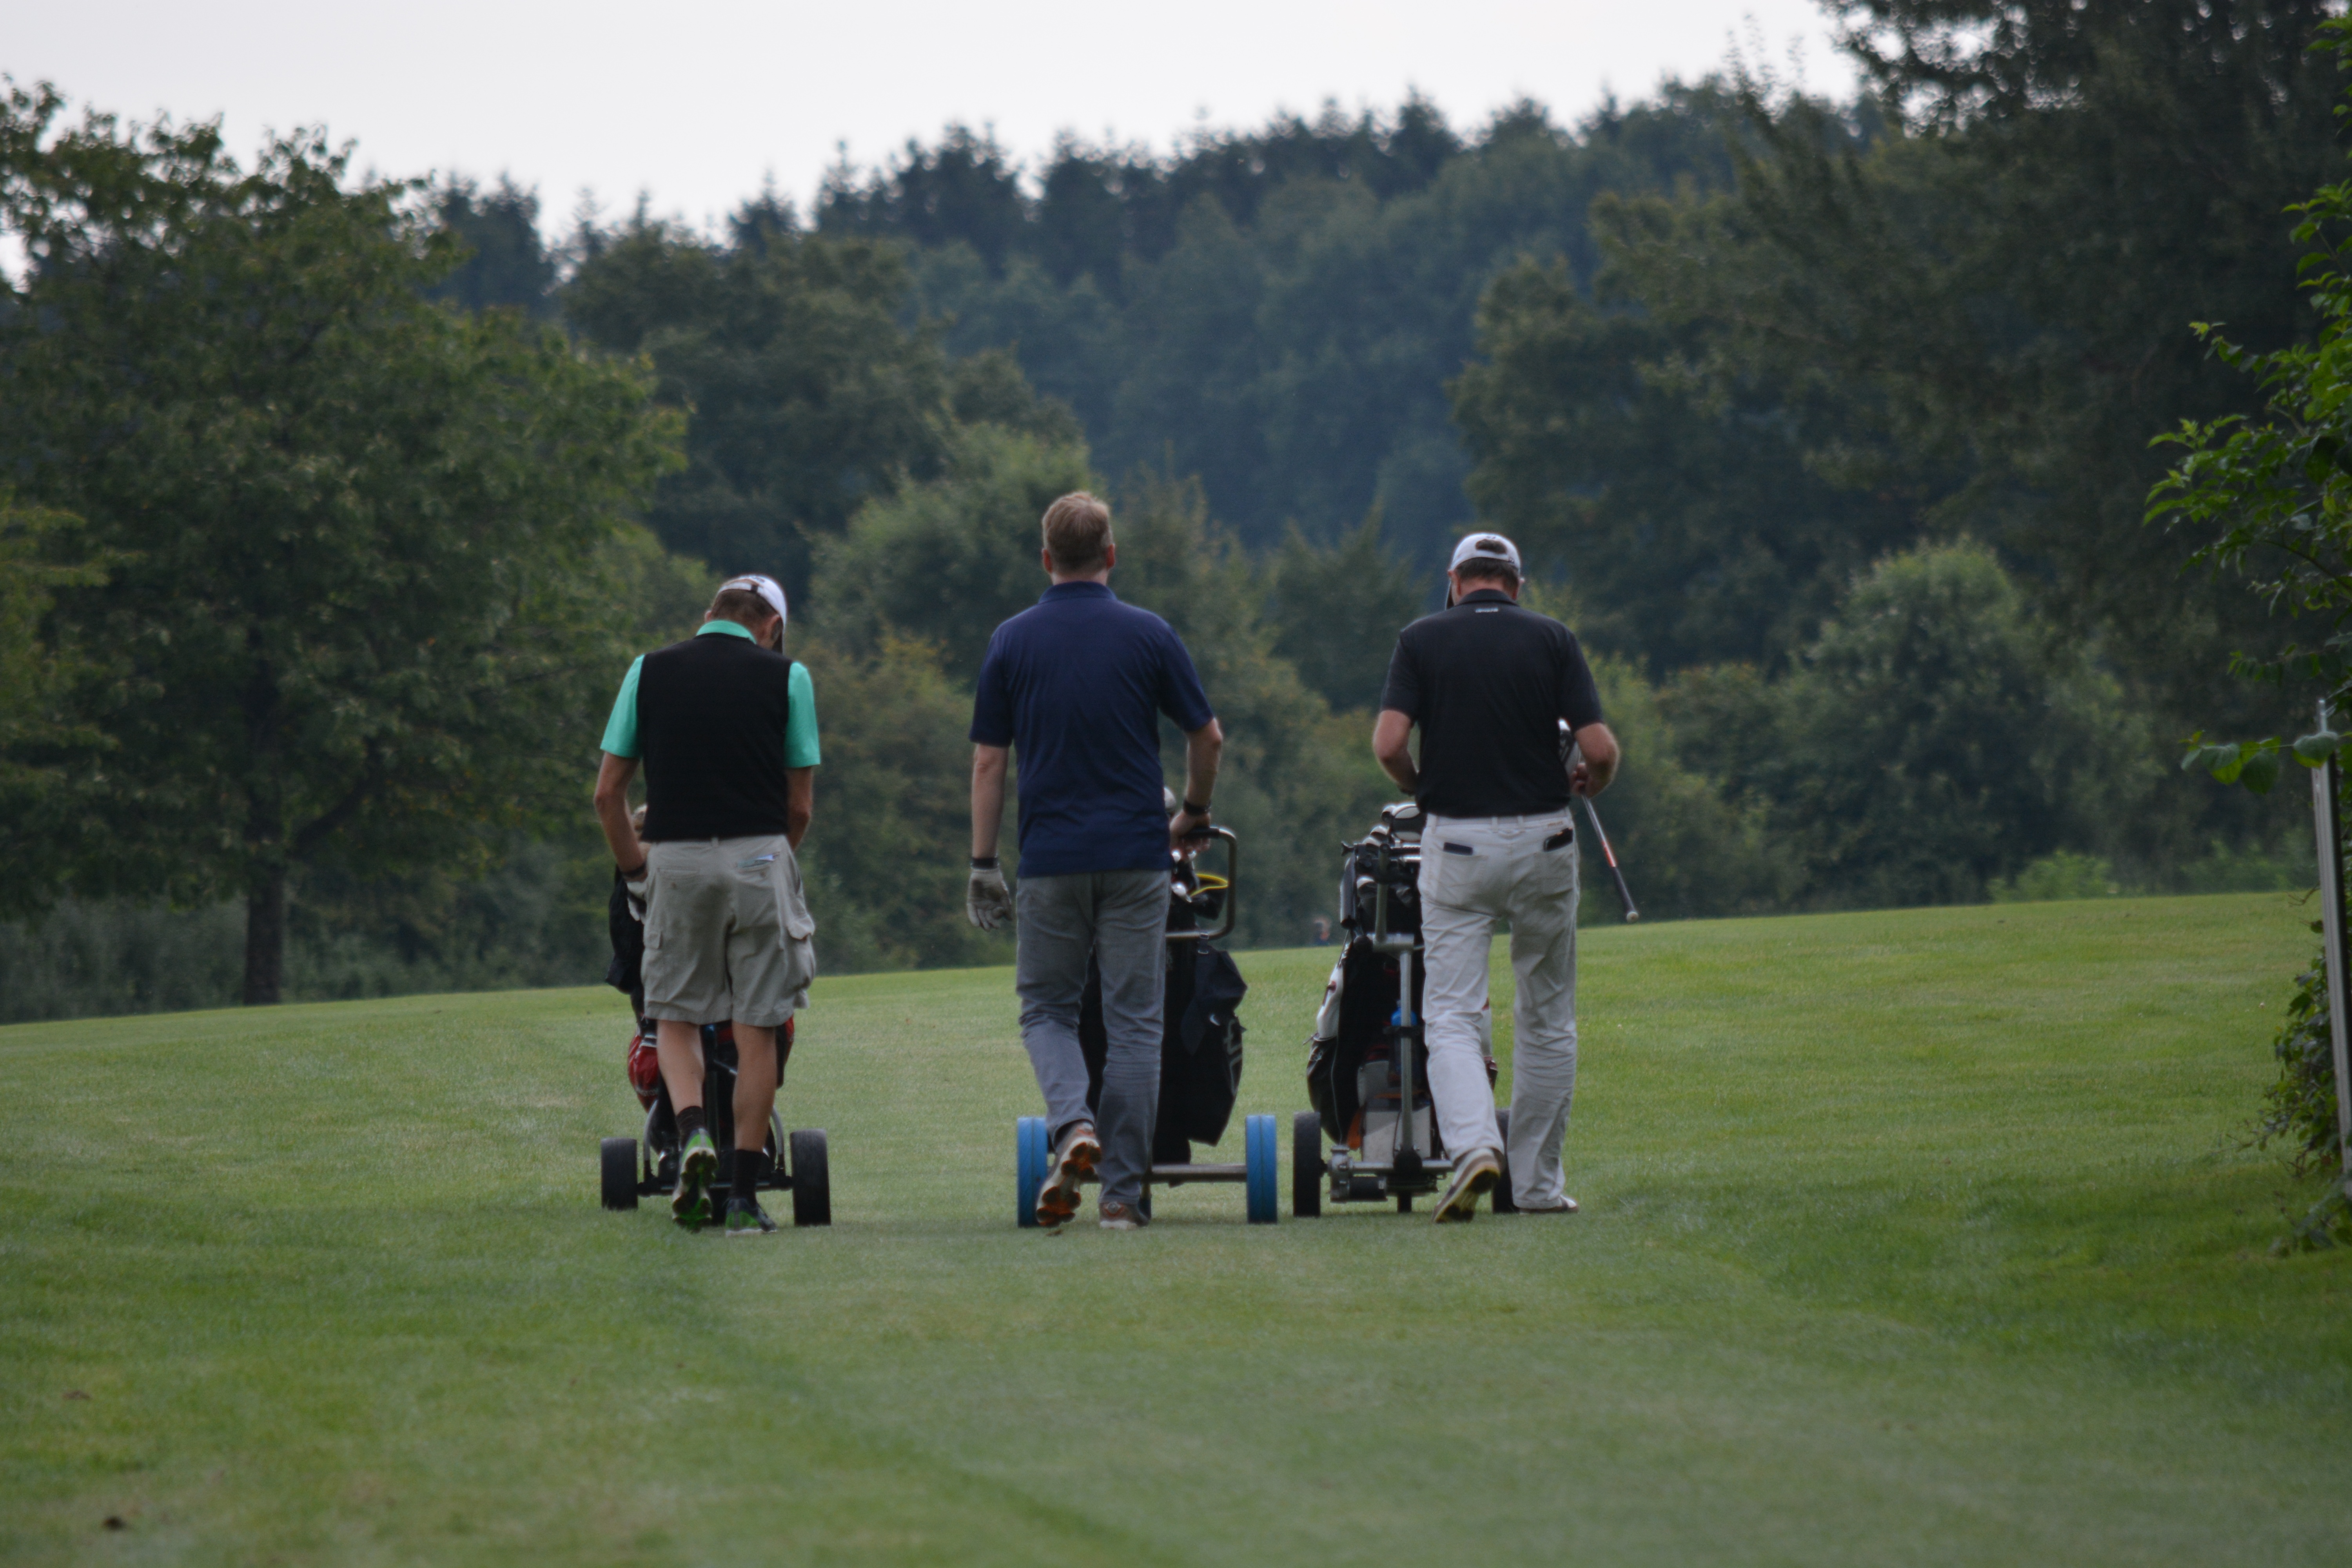
sport, recreation, golf, men, sports, tournament, mecklenburg, after work, ball game, jersbek, outdoor recreation, individual sports, competition event